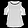
Label: Shirt